WUPA

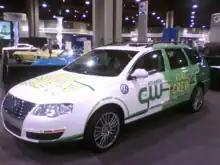
An "Atlanta CW Road Crew" vehicle at the 2007 AJC Auto Show

On April 5, 2004, NBC affiliate WXIA-TV began producing a half-hour prime time newscast at 10 p.m. for WUPA titled "UPN Atlanta News at Ten". This program, for which WXIA-TV sold the advertising, was accompanied by a separately produced, live half-hour talk program at 10:30 p.m. titled "Atlanta Tonight". Up against stiff competition from the incumbent 10 p.m. newscast on WAGA, both programs seen on channel 69 suffered, and the 10 p.m. newscast and "Atlanta Tonight" were canceled on August 28, 2005, for "economic reasons".